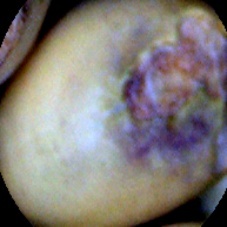
Label: Spotted